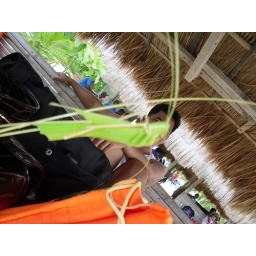
A cricket made for us using banana leaves by the man who drove our boat